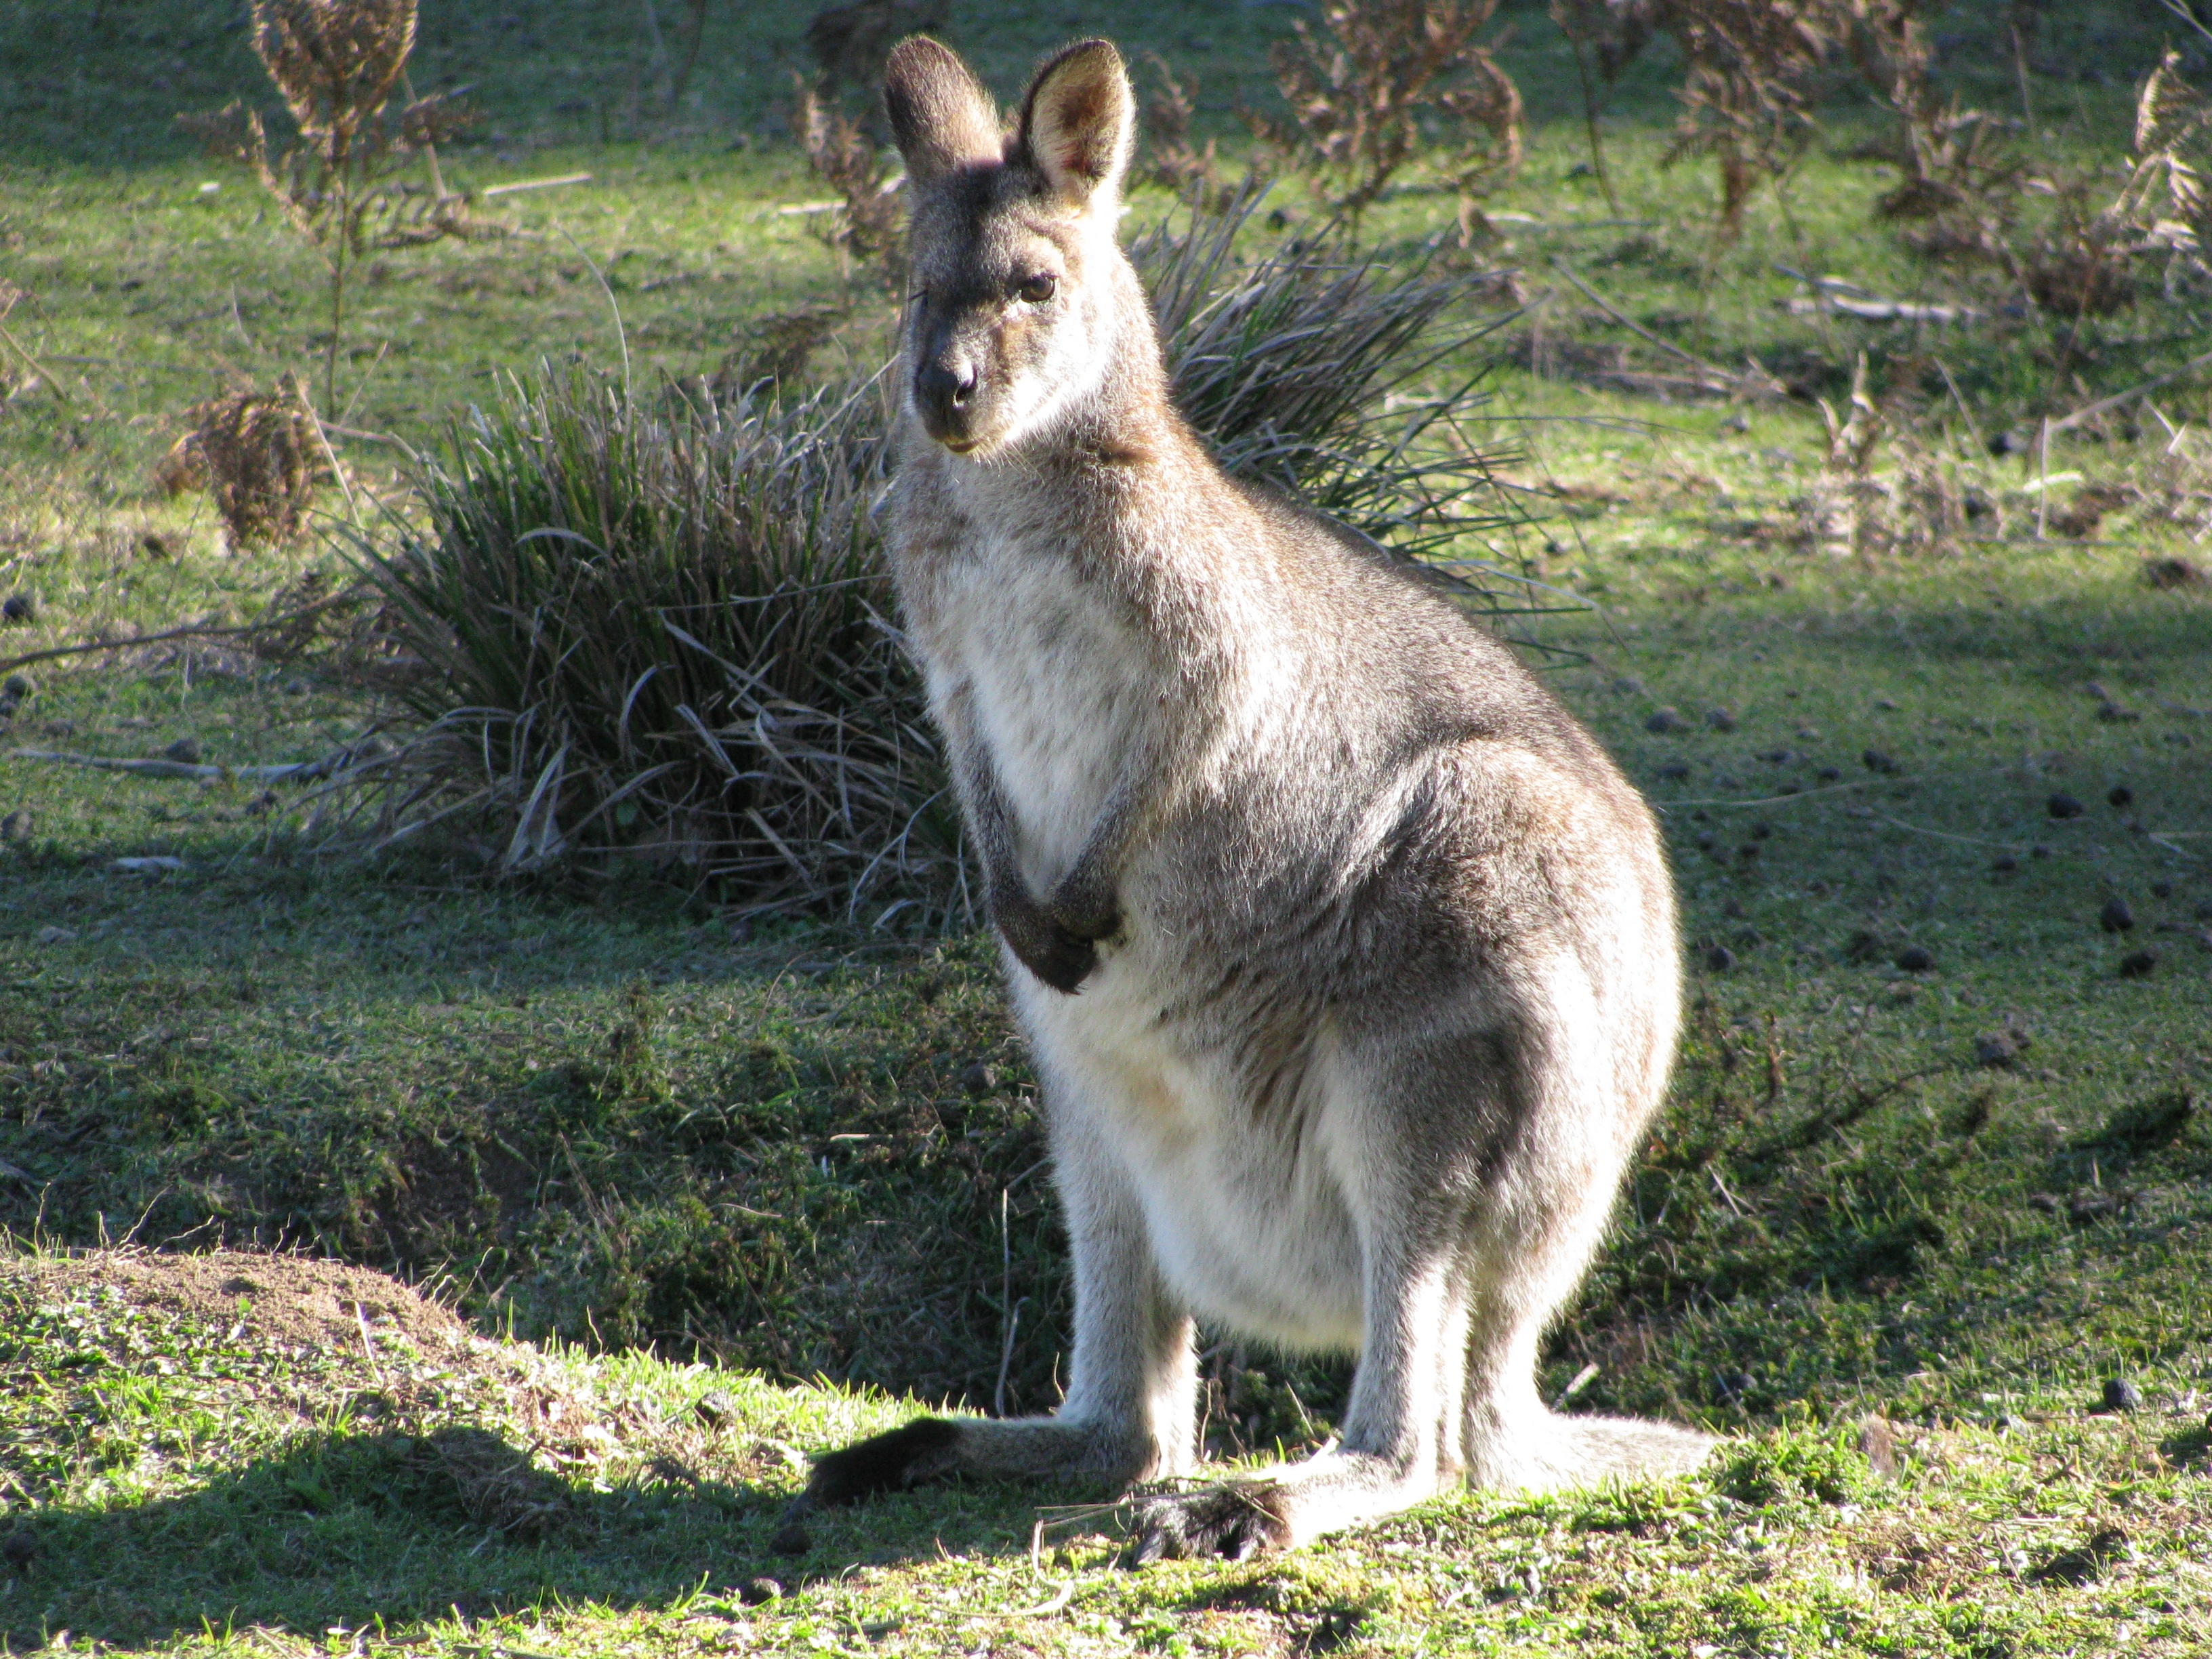
nature, wildlife, bush, zoo, mammal, fauna, kangaroo, wallaby, australia, vertebrate, marsupial, macropodidae, saarloos wolfdog, wolfdog